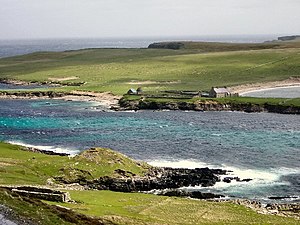
Isle of Noss
Noss Sound, set fra Bressay og med Isle of Noss i baggrunden.
Isle of Noss hører til Shetlandsøerne, havde indtil 1939 ca. 25 indbyggere, men har siden den tid været ubeboet. Den er adskilt fra øen Bressay gennem det smalle Nos Sound